Brè

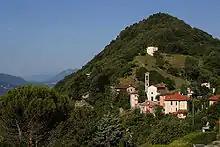
The village from the east, with the summit of Monte Brè behind.

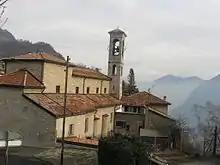
The Church of Saints Simon and Fedele in the village.

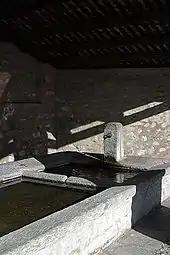
A preserved public wash house in the village.

Brè is a village on the eastern slopes of the mountain of Monte Brè, in the Swiss canton of Ticino. Politically the village forms part of the Brè-Aldesago quarter of the city of Lugano, although until 1972 Brè-Aldesago was an independent municipality, known simply as Brè until 1953.